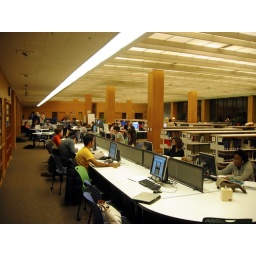
Every computer and study table is full on a typical Tuesday night in the library.